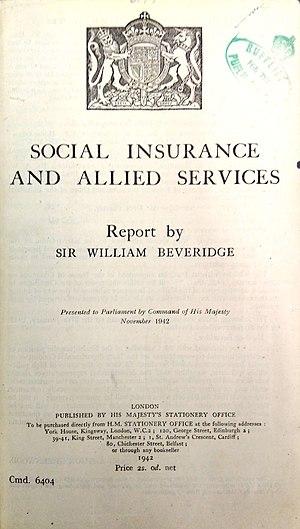
Le rapport Beveridge, officiellement intitulé Report on Social Insurance and Allied Services, est un rapport parlementaire britannique publié en novembre 1942. Rédigé sous la direction de l'économiste libéral William Beveridge, il eut une influence déterminante sur la mise en place de l'État-Providence au Royaume-Uni après la Seconde Guerre mondiale.